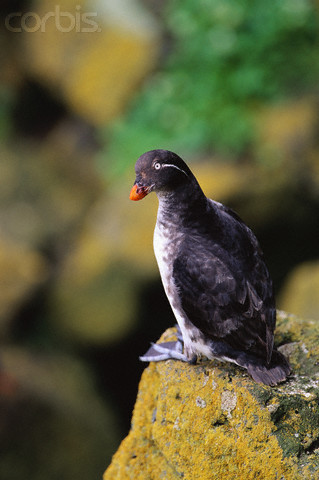
the black bird has white breast and an orange colored beak with relatively small size for its body.
this is a black and white bird with a orange bill and white feet
this bird has a small orange beak compared to its larger body size, black and white wings, and a white with grey speckled breast and belly.
black and white bird with white stripe on head and orange bill
this peculiar bird is mottled grey and white in color, with a very stubby orange beak and paddle feet.
small bird with a short orange beak and tail, white feathers on belly, dark mottled greys on wings and back and a distinctive white stripe on side of head from eye to back of head.
this bird has wings that are black and has an orange bill
this bird has a small orange bill with black crown and grey webbed feet.
this medium sized bird has gray webbed feet, a very short tail, a stubby rounded bright orange mottled with dark brown beak, white belly, and a dark brown body with a white stripe by its eye.
a small white breasted bird and grey webbed feet with a orange round beak.
Species: Parakeet Auklet